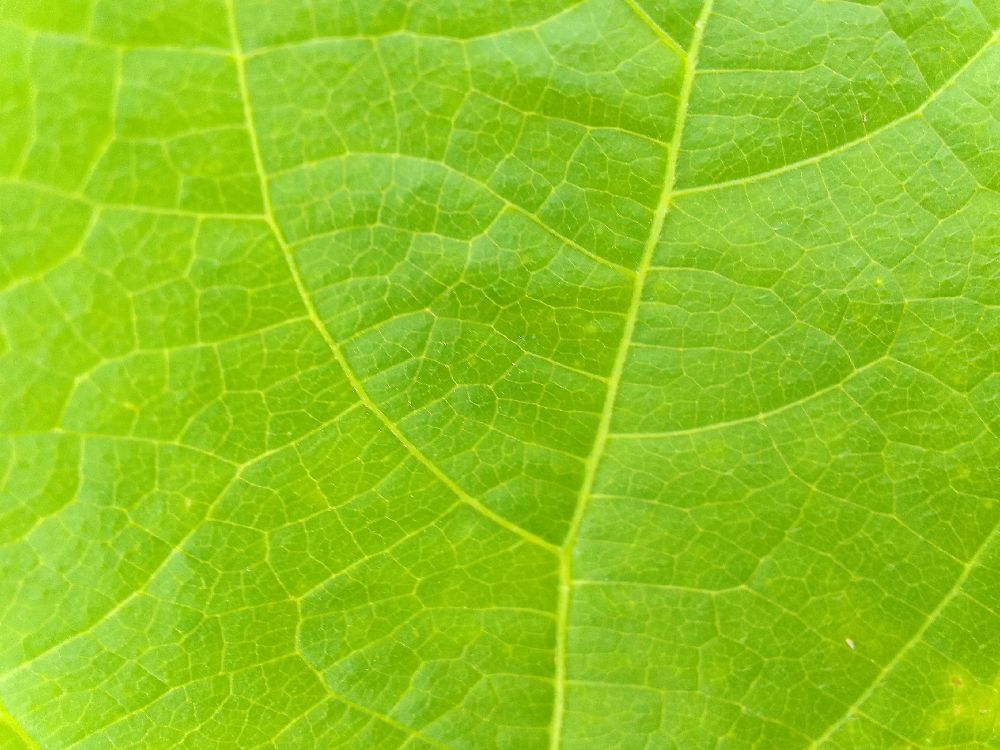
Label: healthy